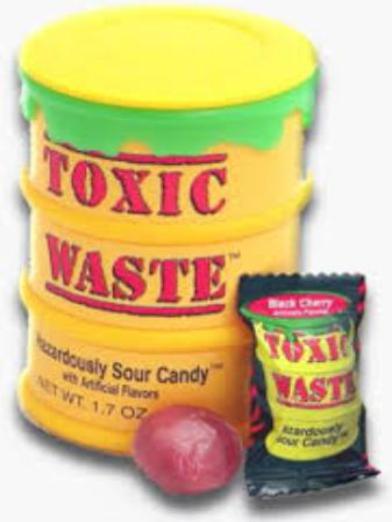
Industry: Food